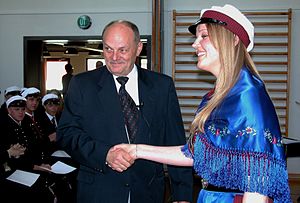
Suðuroy / Uddannelse
Miðnámsskúlin: Rektor gratulerer en ny student.
Miðnámsskúlin: Rektor gratulerer en nu student
Suðuroy er den sydligste ø på Færøerne og ligger forholdsvis afskåret fra det centrale Færøerne, som efterhånden for størstedelens vedkommende er bundet sammen med broer og undersøiske tunneler. 87 % af Færøernes befolkning har landfast vejforbindelse til hovedstadsområdet. Beboerne på Suðuroy er afhængige af færgen Smyril, der tager to timer til Tórshavn og sejler to til tre gange daglig. Daglig pendling er uhensigtsmæssig mellem Tórshavn og Suðuroy, da man må tage hjemmefra meget tidligt og komme hjem igen meget sent, stort set kun for at overnatte. Tvøroyri og Vágur er økonomiske og trafikale knudepunkter for henholdsvis nordlige og sydlige del af øen. Suðuroy har et veludbygget vejnet med let adgang til landskaber og høje fuglefjelde og klipper og har 262 holme og skær omkring sig.